Amadis de Grèce

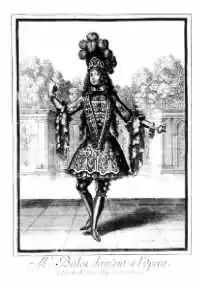
Amadis, character of the opera "Amadis de Grèce" by André Cardinal Destouches

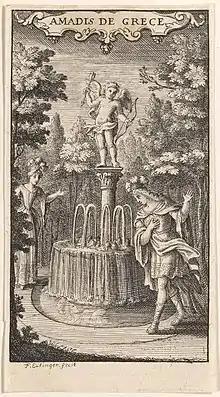
A scene from Act III of André Destouches's opera Amadis de Grèce. Amadis gazes at his reflection in the fountain of the truth of love; Melisse stands at left.

Rehearsals were held at Fontainebleau on October 17 and 24, as well as on November 7, 1698. Here is what the Marquis de Dangeau recorded in his "Journal" :